Bas-Saint-Laurent

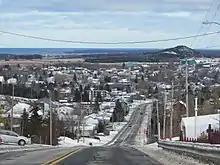
Mont-Joli

Mont-Joli (6,673 inhabitants in 2012) is a turning plate of transportation in eastern Quebec. It is the eastern end of the autoroute 20 since 2008, The city contains a train station and Mont-Joli Airport operating regular flights to Montreal, Quebec, Côte-Nord and the Magdalen Islands. A foundry and transformation factories of goods taken from the forest are the main employers of the city.